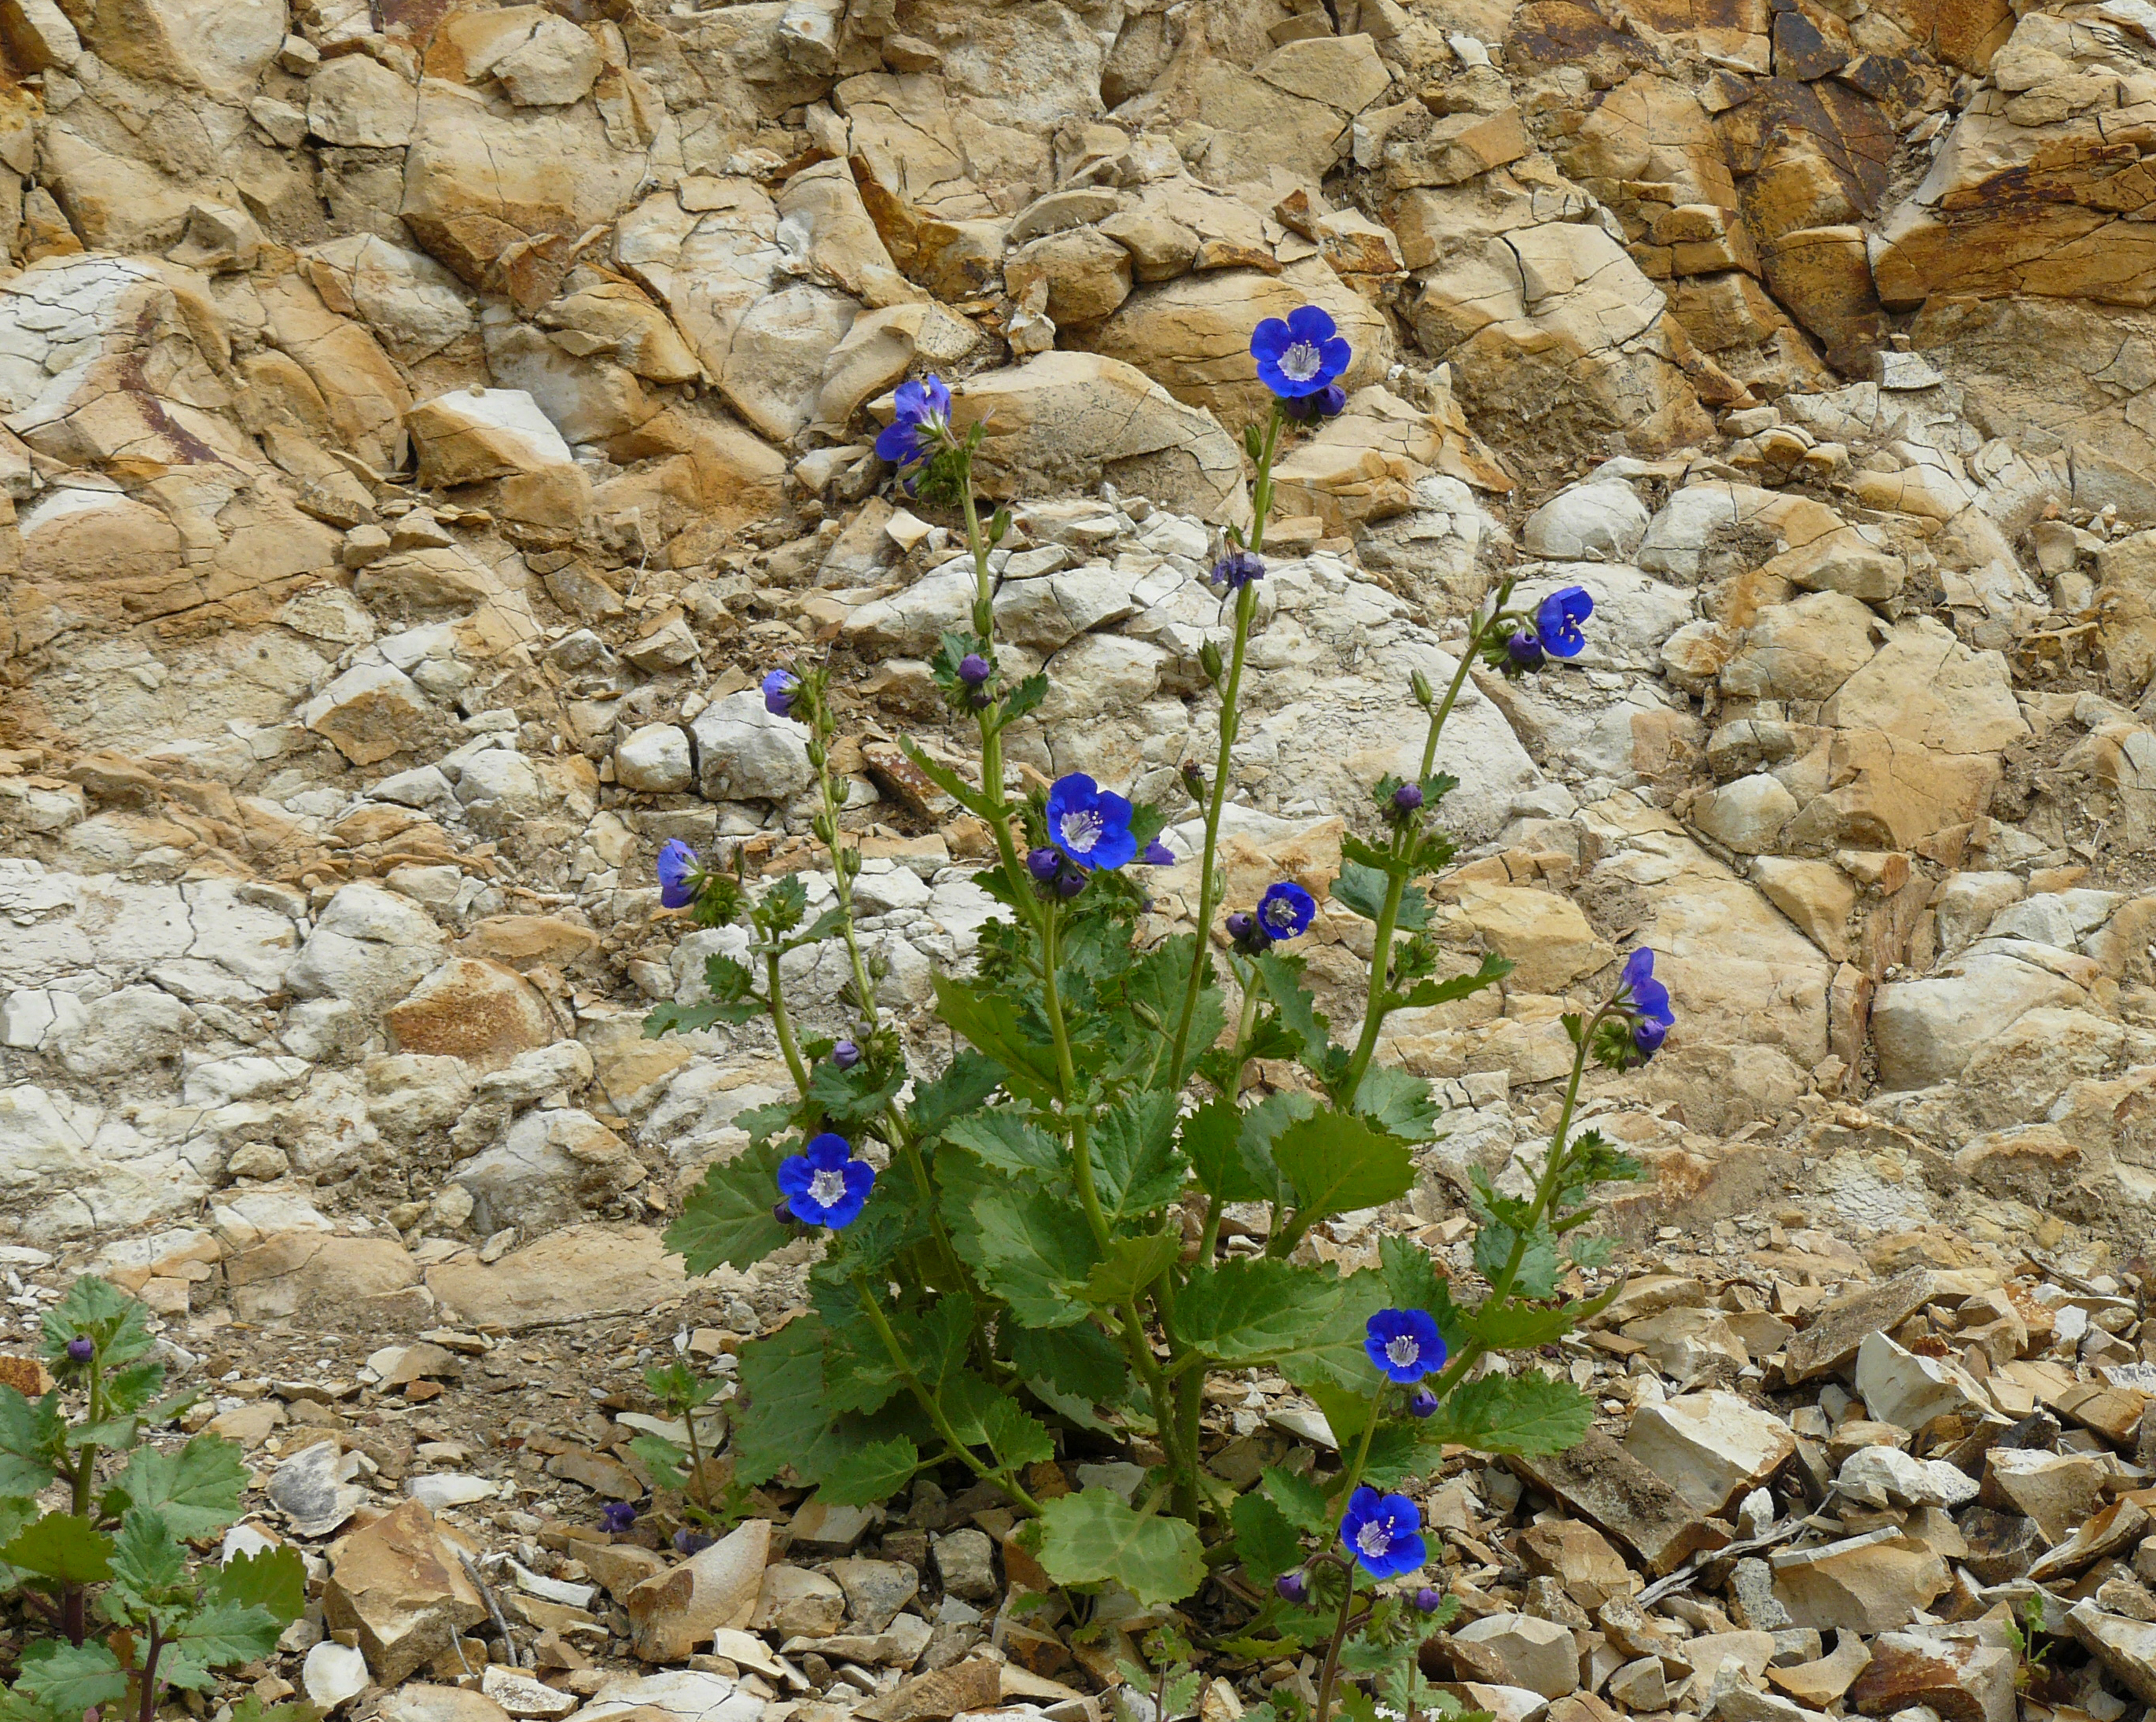
plant, flower, spring, flora, wildflower, flowers, wildflowers, phaceliaviscida, stickyphacelia, flowering plant, land plant